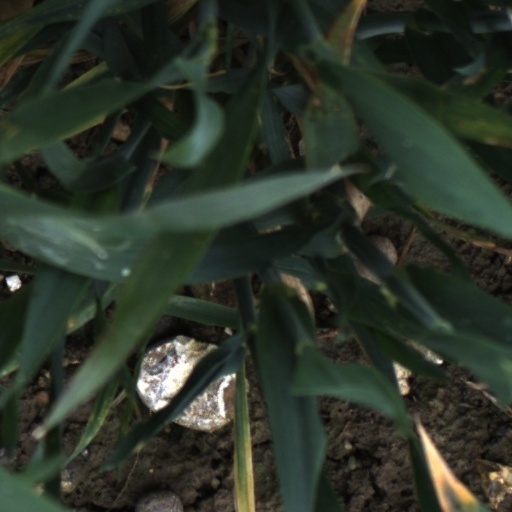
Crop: wheat